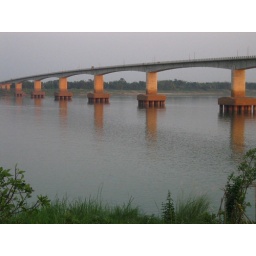
bridge over the mekong! i missed the bus stop and got off the bus in the middle of the bridge.